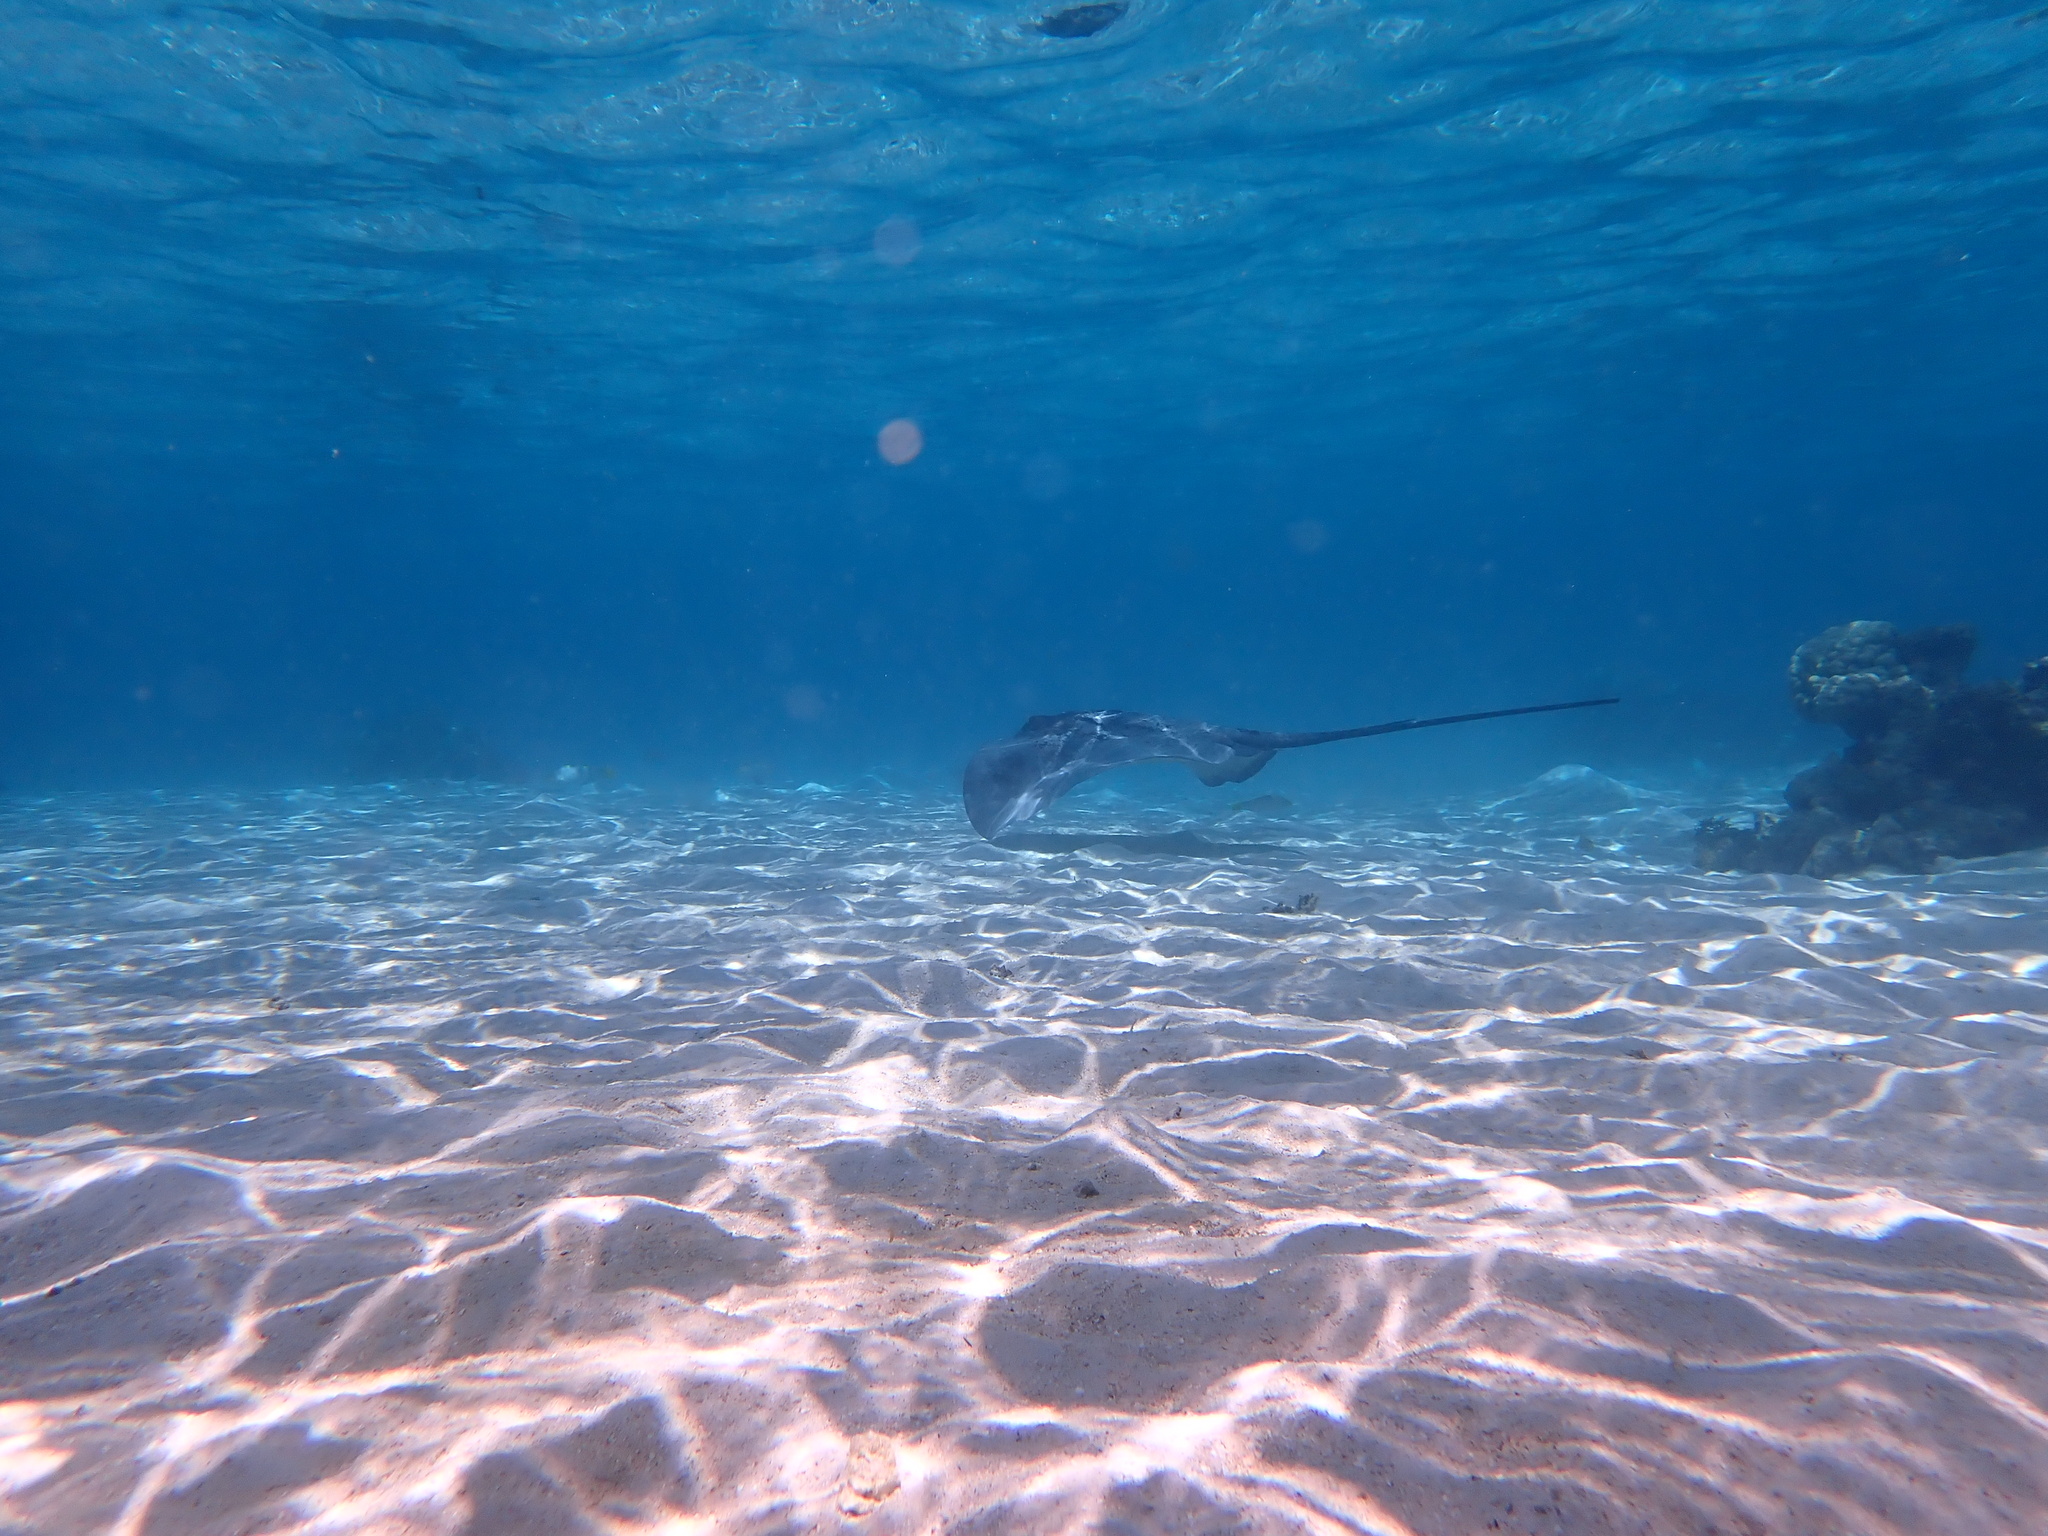
fish (species not among the labelled classes)